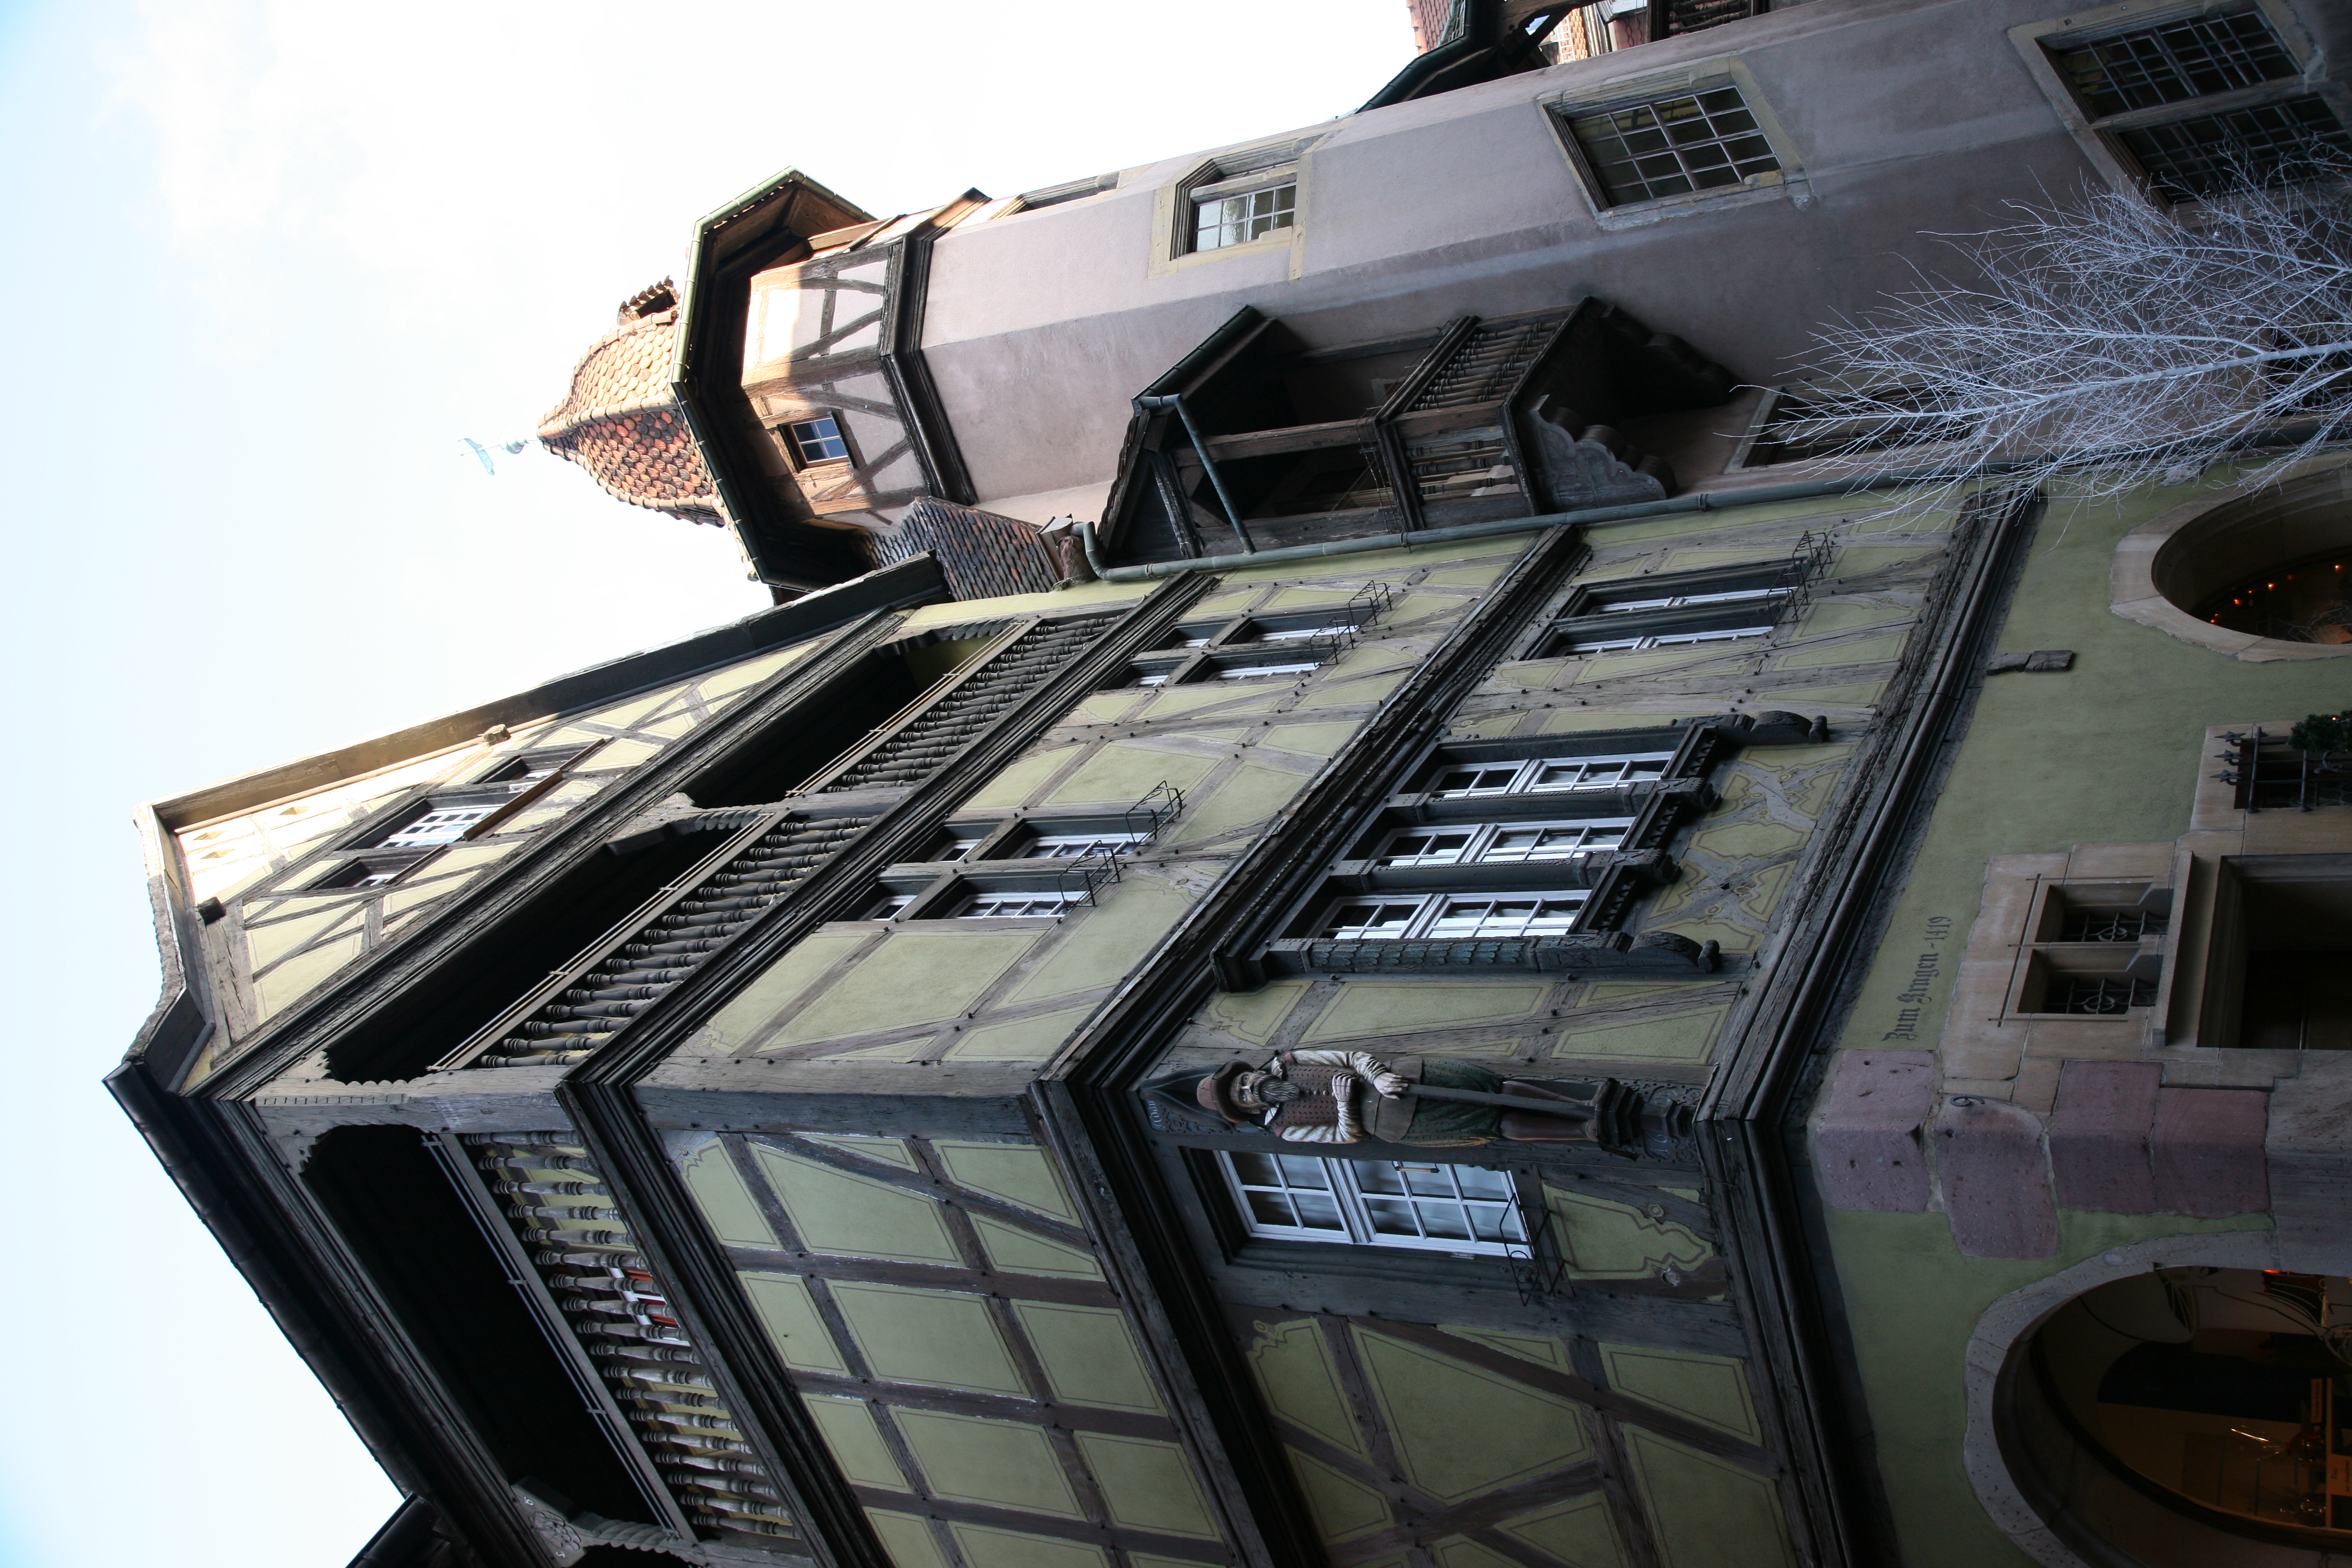
architecture, house, town, building, city, downtown, tower, landmark, facade, alsace, urban area